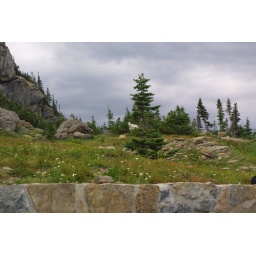
Mountain goat and ground squirrel in Glacier National Park.